Blauvelt, New York

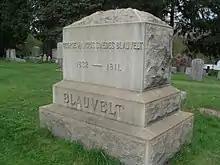
Gravestone of George Mancius Smeades Blauvelt, a descendant of Pieter Blauwveld

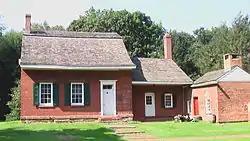
Jacob Blauvelt House In New City, NY

The name "Blauvelt", of Dutch origin, is that of a prominent family that settled in the area in the 17th century. The etymology of the name probably comes from the coat of arms adopted by the first Blauvelt, Pieter Blauwveld, a prominent trader in the Netherlands. Literally, it means "blue-field", or "blue pasture fields", likely a reference to the blue and yellow shields hung on Blauwveld's ships (a common 14th century Dutch method of identifying the owner). The first Blauvelt in America was a peasant farmer who cultivated tobacco on the estate of Kiliaen van Rensselaer, the first patroon of the Manor of Rensselaerswyck near Albany, New York, in 1638.